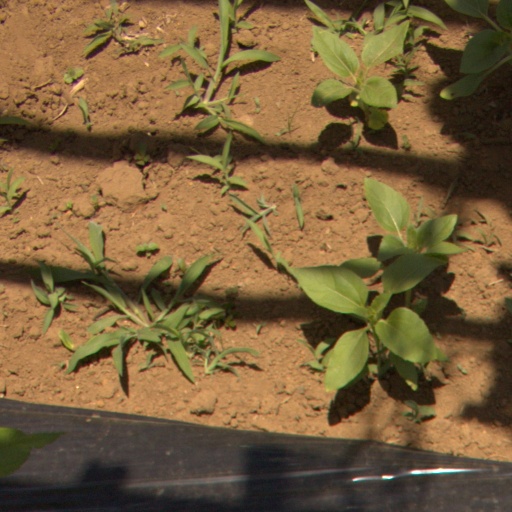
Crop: Jerusalem artichoke